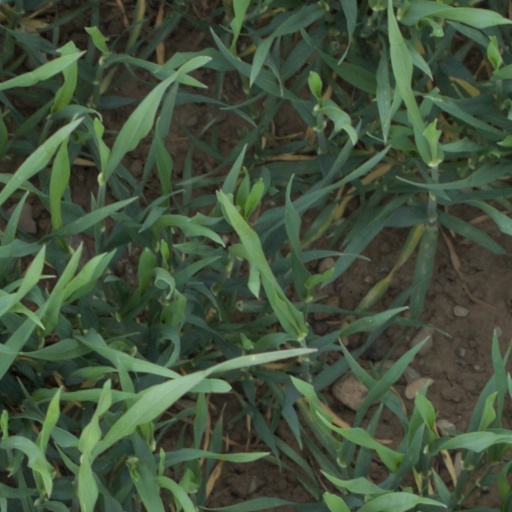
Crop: wheat